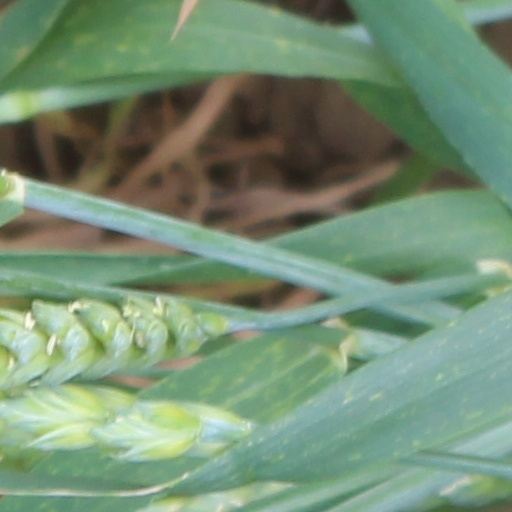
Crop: wheat